Palio di Siena

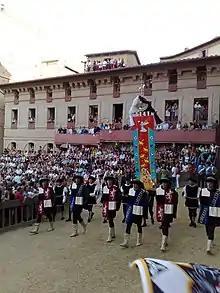
The drappellone banner of the Palio of 16 August 2009, painted by Giuliano Ghelli

The "drappellone" ('banner'), or "palio", known affectionately as "cencio" ('the rag') in Siena, is the trophy that is to be delivered to the "contrada" that wins the Palio.